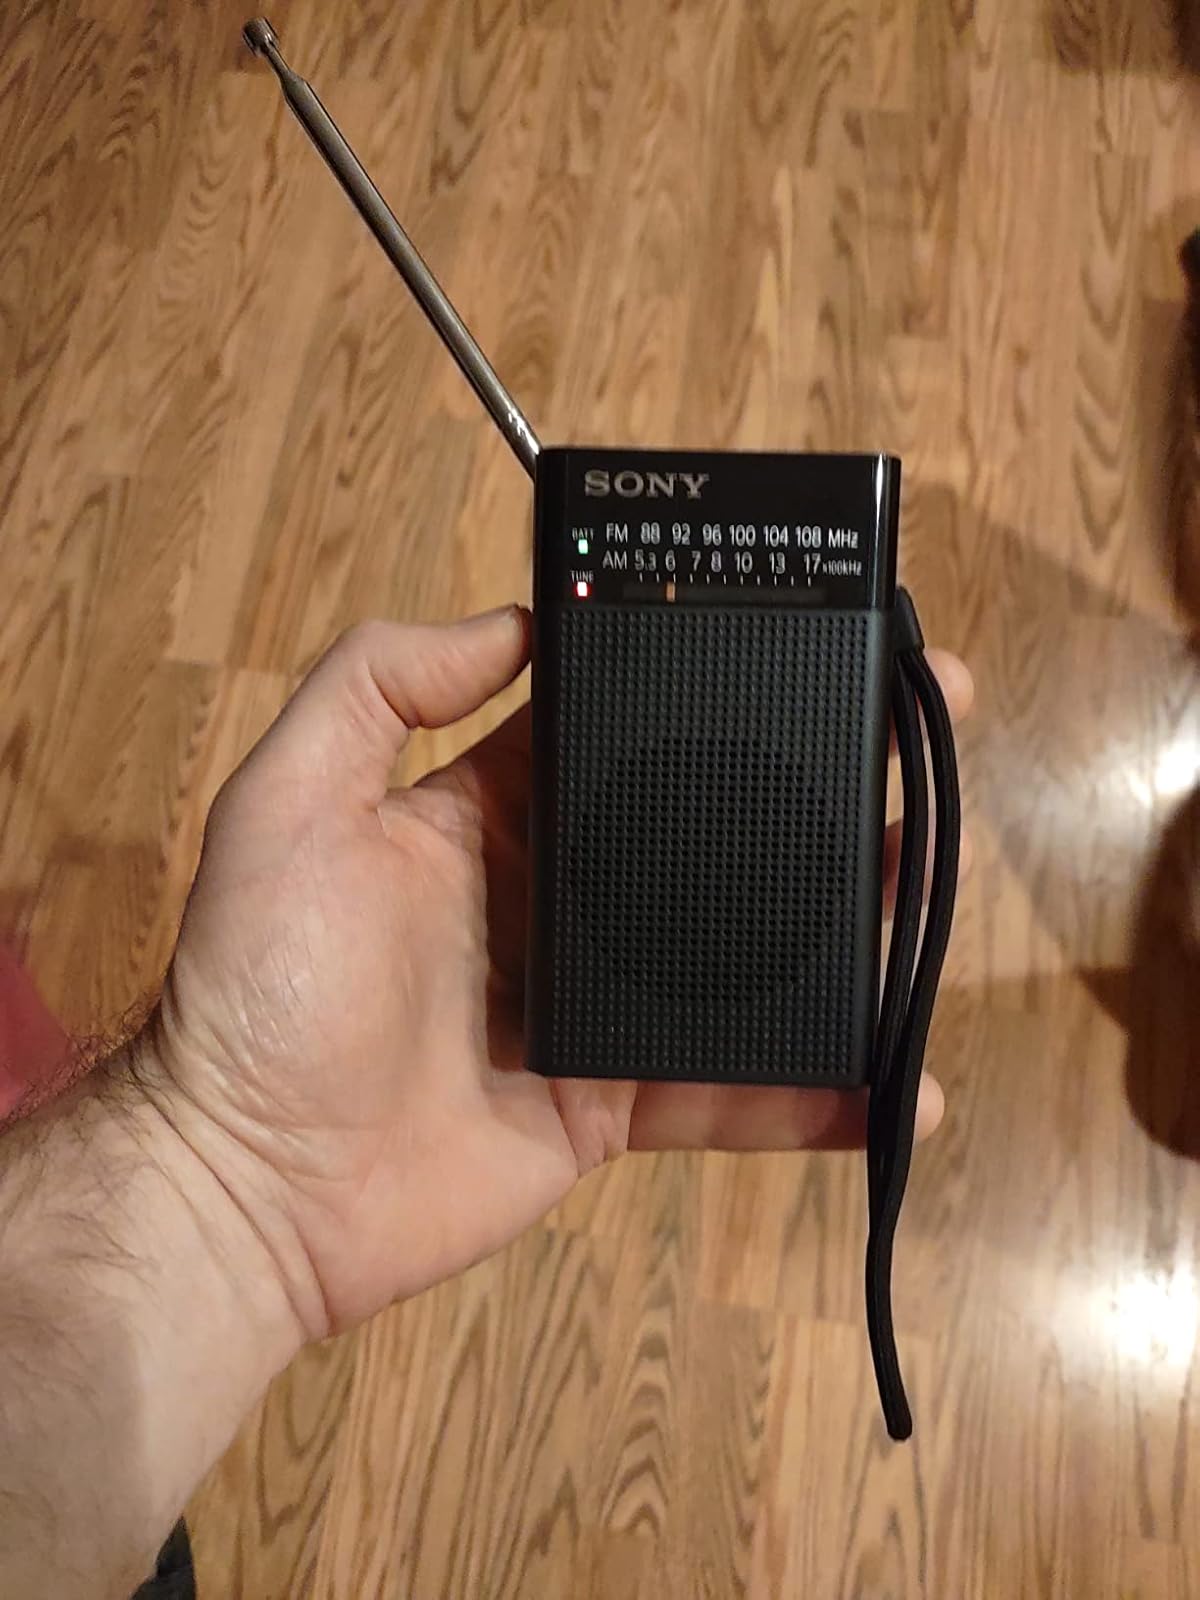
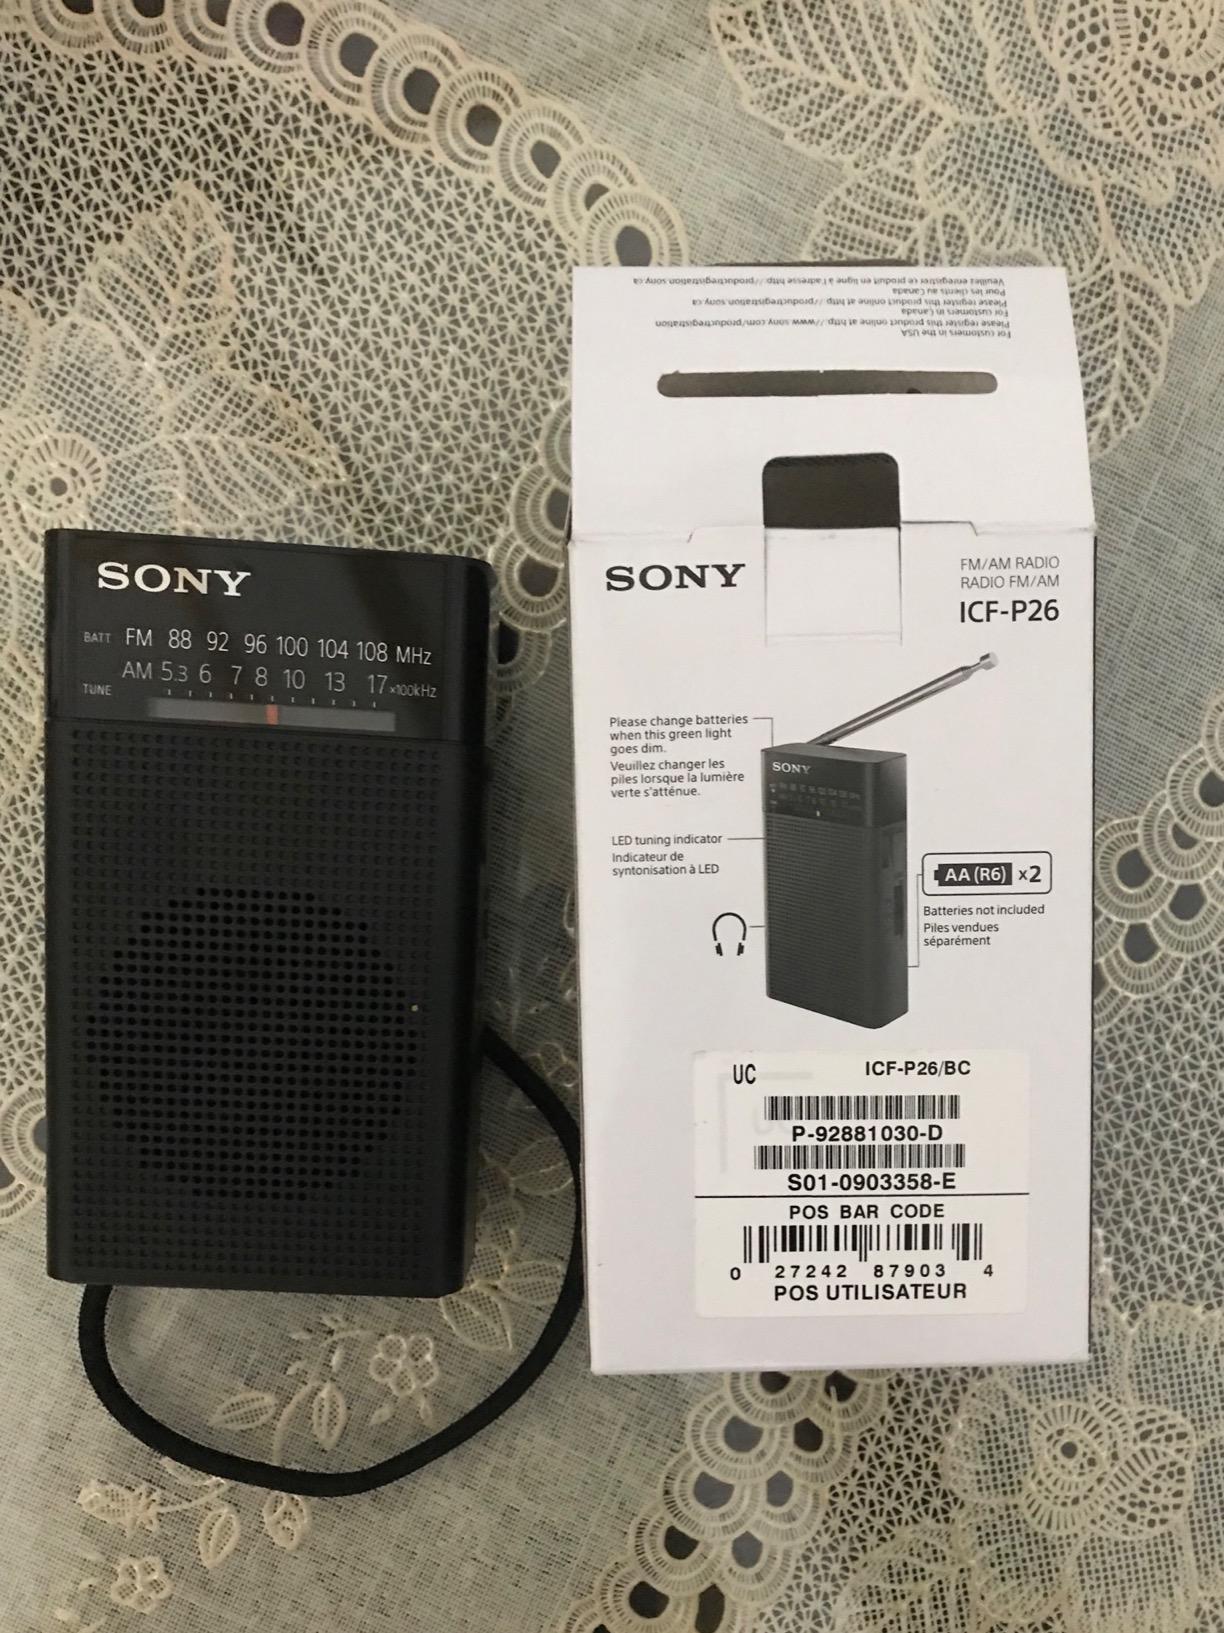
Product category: radio
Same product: yes